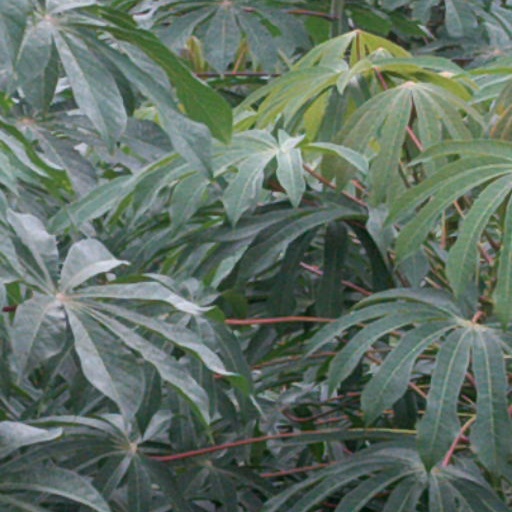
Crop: cassava